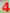
Number: 4